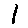
Label: 1